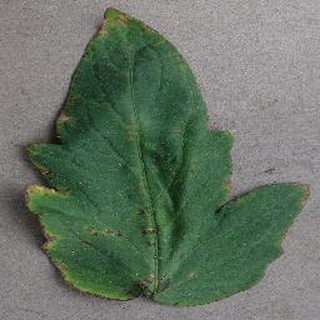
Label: tomato_bacterial_spot